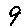
Label: 9